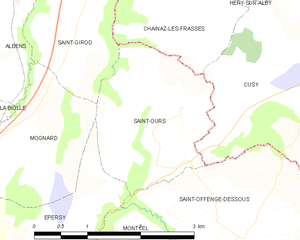
Carte des communes françaises Saint-Ours